Altenhus Fortress

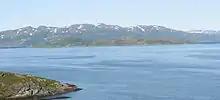
View of the island of Årøya from the west in 2011

As of the early 2000s, there are still visible remains of the fortress on Årøya. Of the blockhouse traces of both the foundation walls and the cellar remain. The ramparts from the fortress are the oldest existent remains relating to the Dano-Norwegian efforts at gaining control of Finnmark, and as such have been declared as protected by the Norwegian Directorate for Cultural Heritage.